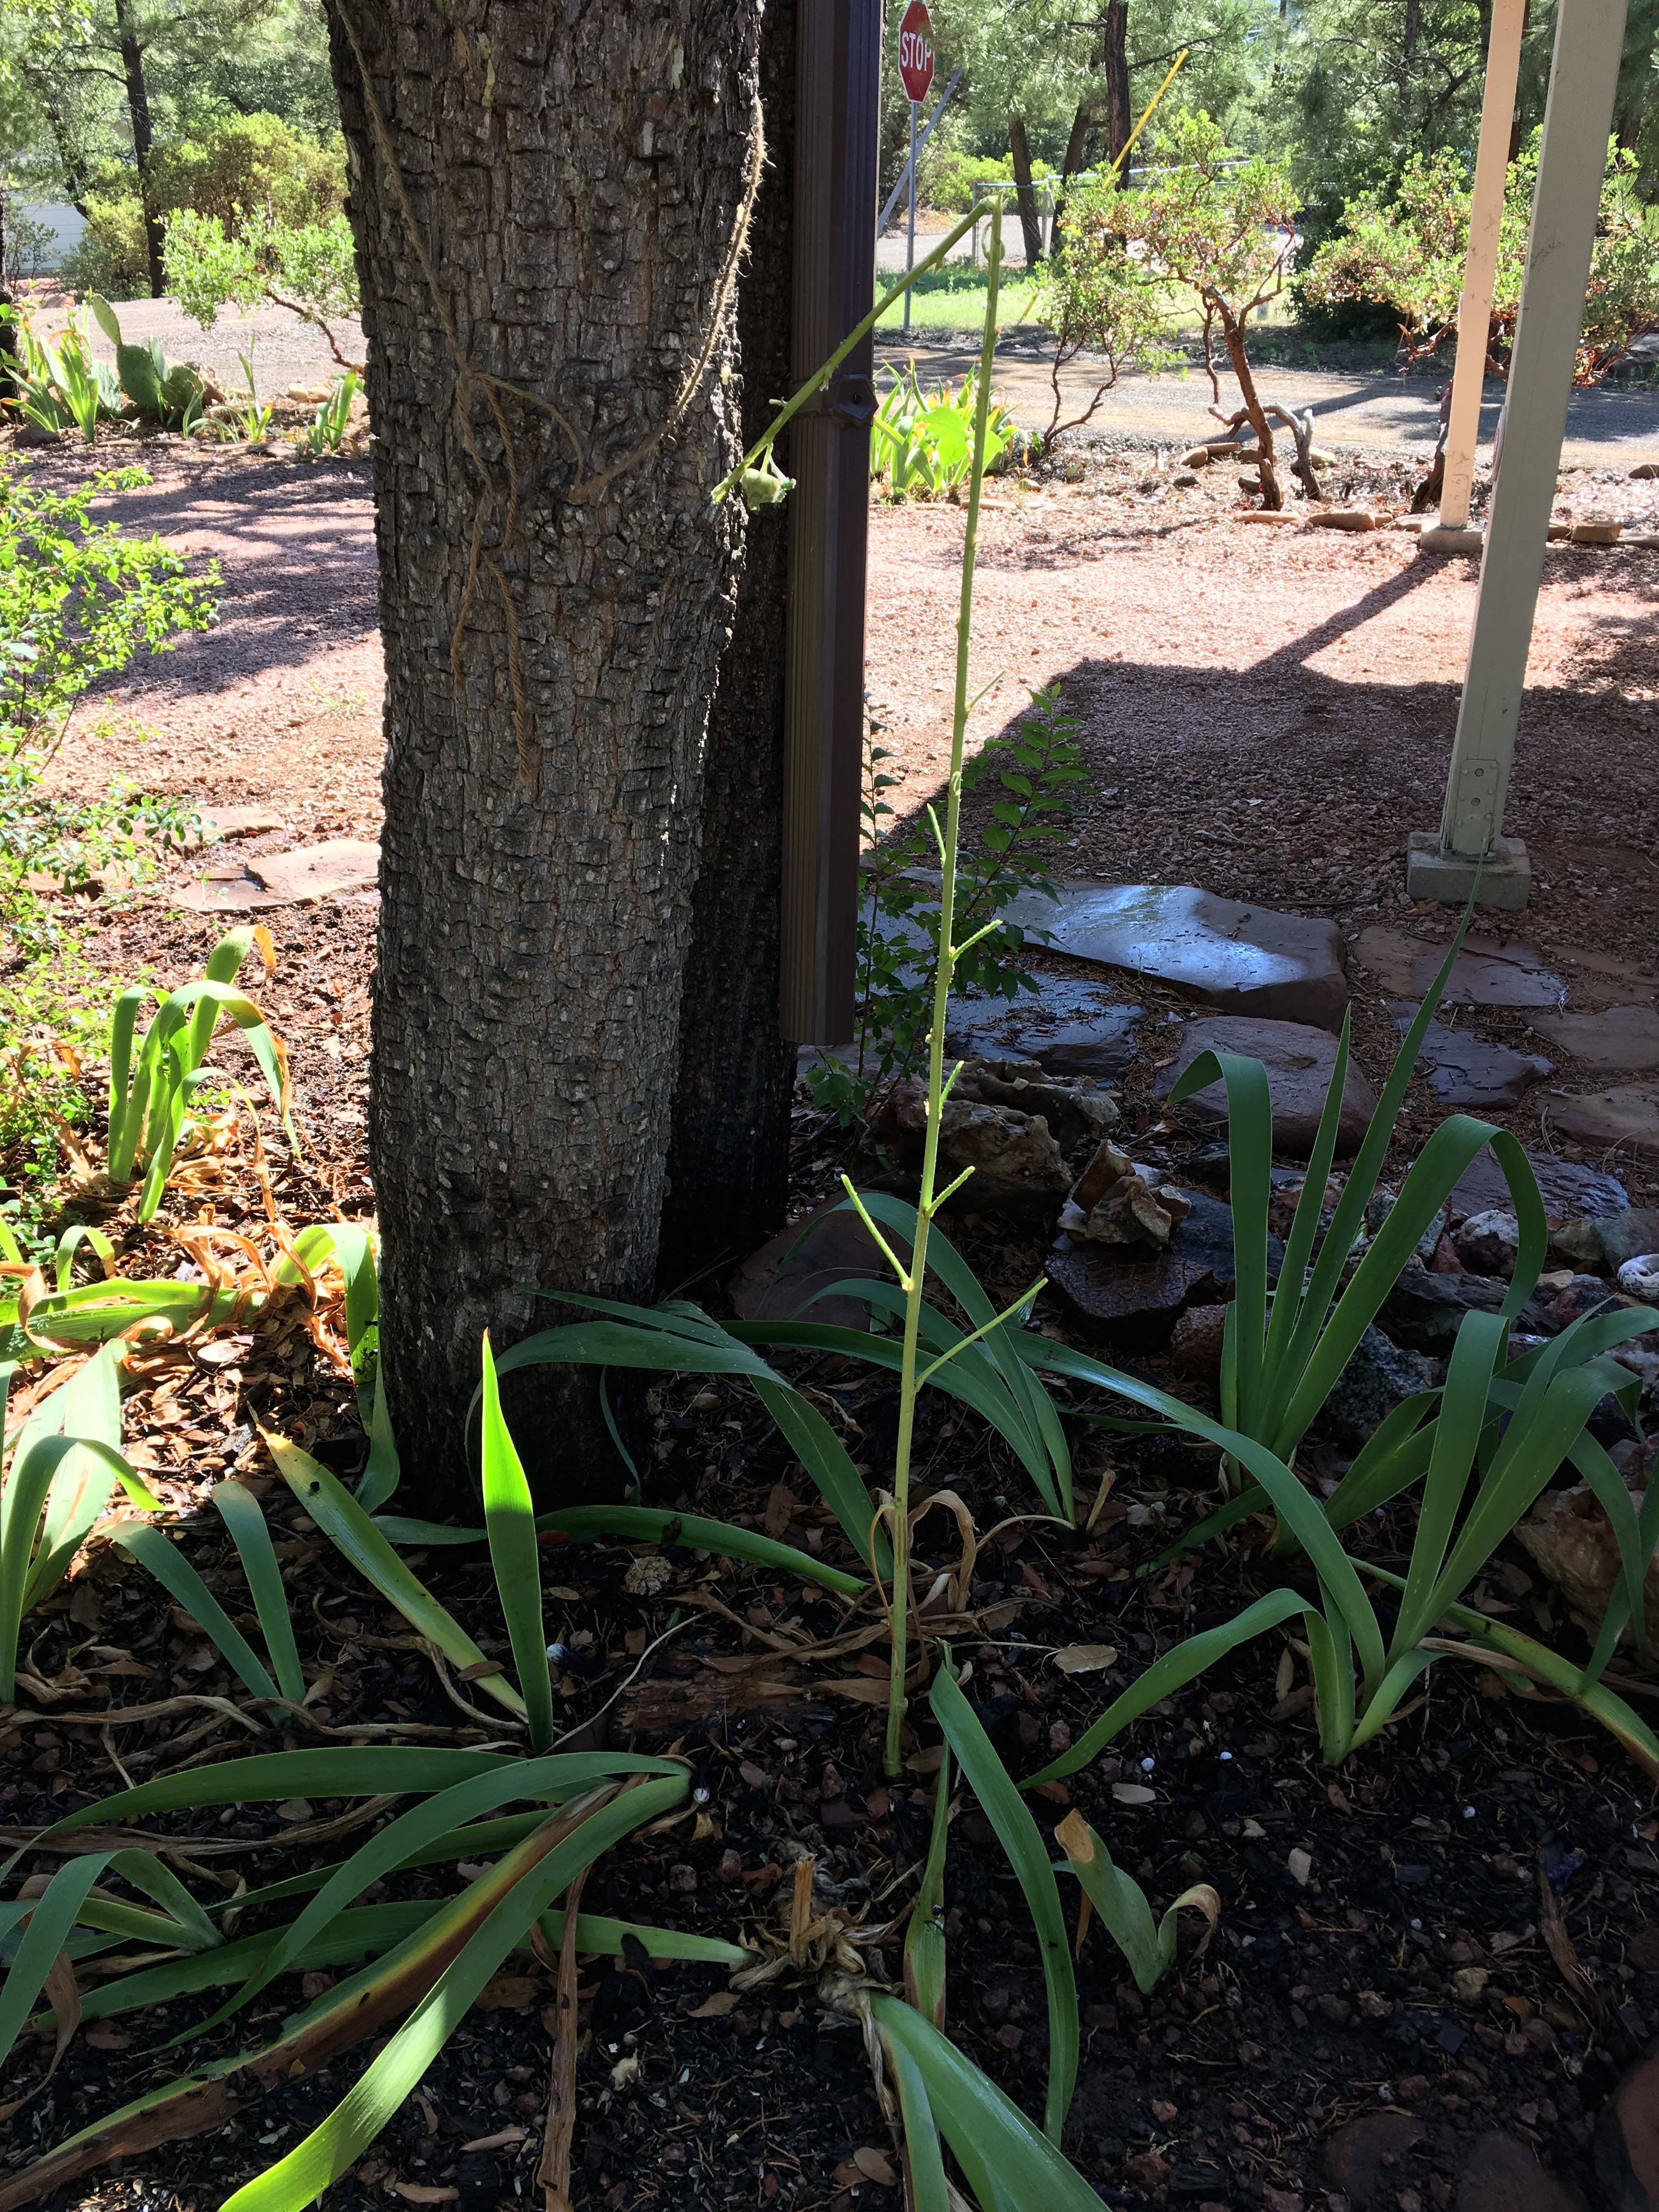
tree, grass, plant, lawn, leaf, flower, green, jungle, backyard, soil, botany, garden, flora, woodland, hollyhock, yard, arecales